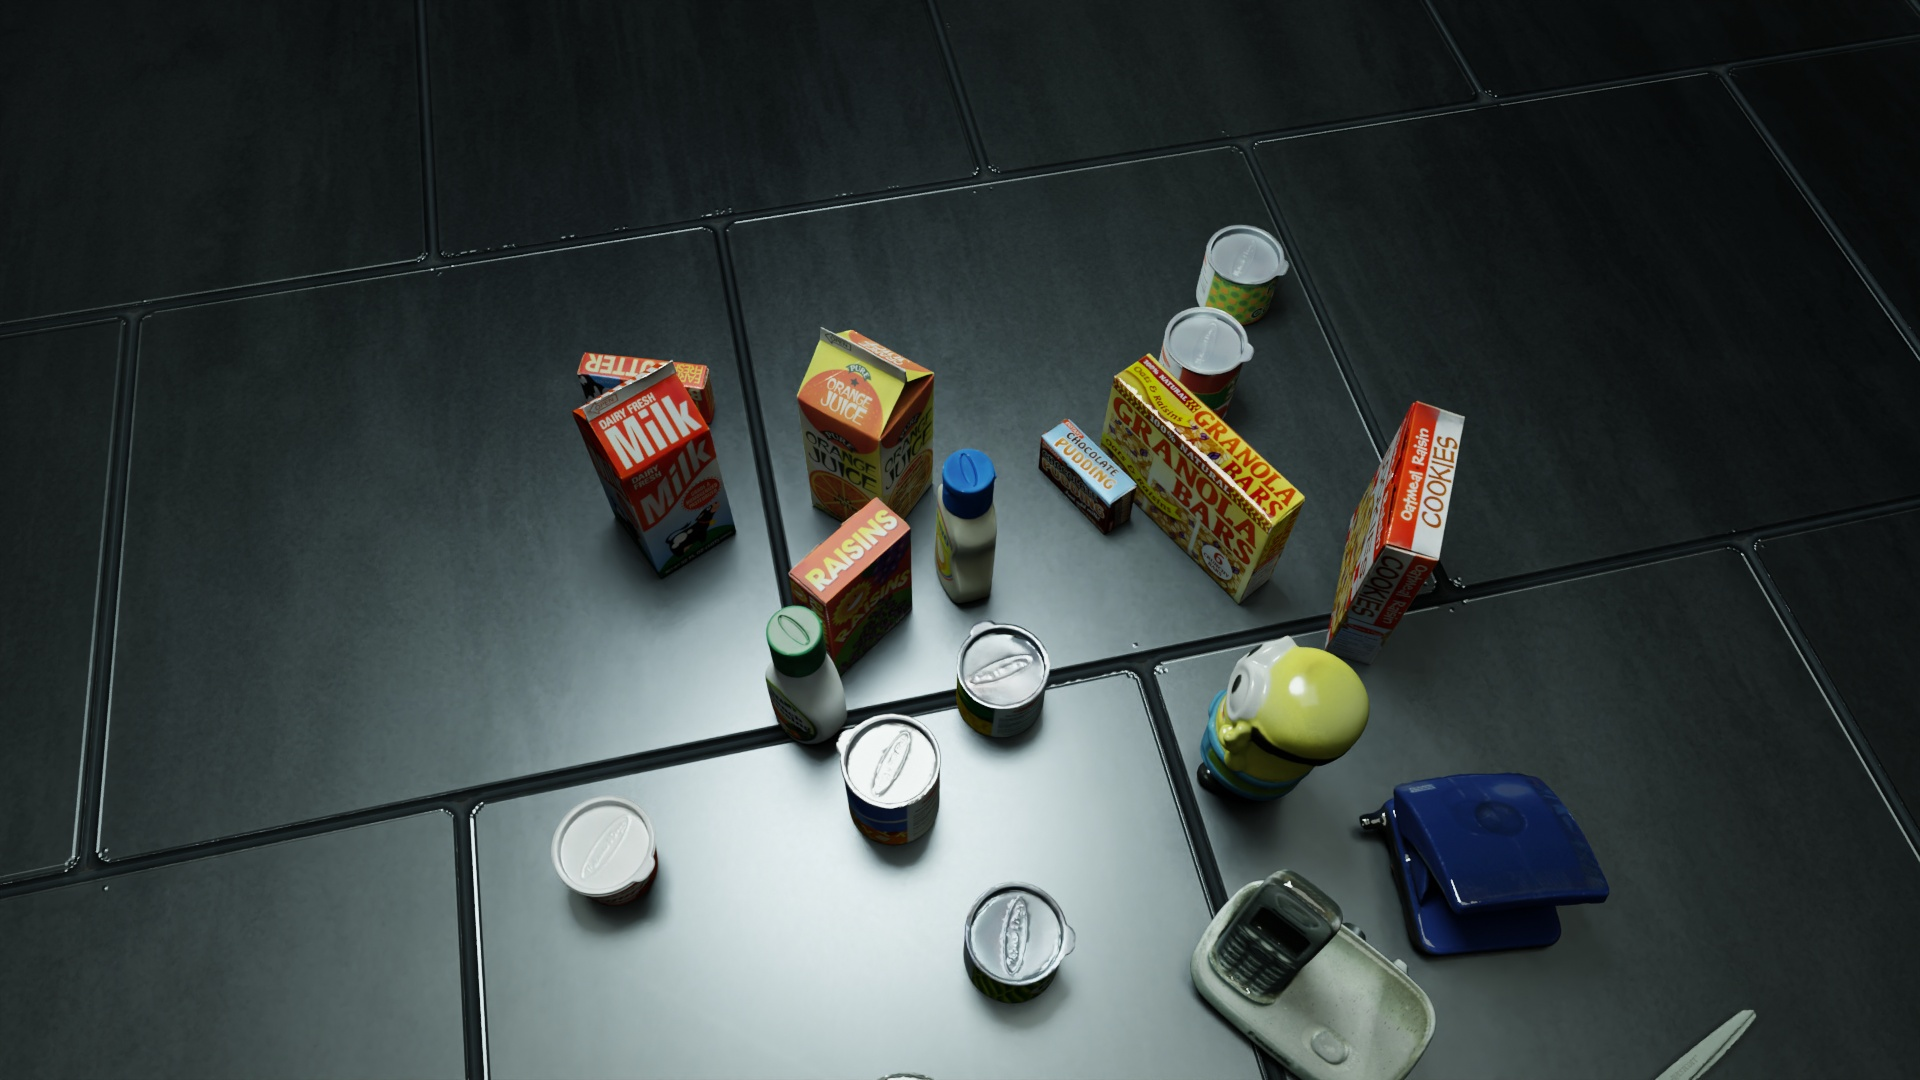
Question:
What are the eight normalized (x, y) image coordinates between 0 and 1 of the cuboid corners for the bottle of creamy ranch dressing with the green cap? Your answer should be a list of normalized (x, y) image coordinates between 0 and 1 with bottom face first then top face, all counter-clockwise.
Answer: [(0.418229, 0.617593), (0.394792, 0.652778), (0.425, 0.708333), (0.448437, 0.671296), (0.408854, 0.532407), (0.382292, 0.57037), (0.416667, 0.631481), (0.44375, 0.590741)]